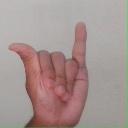
अक्षर: य